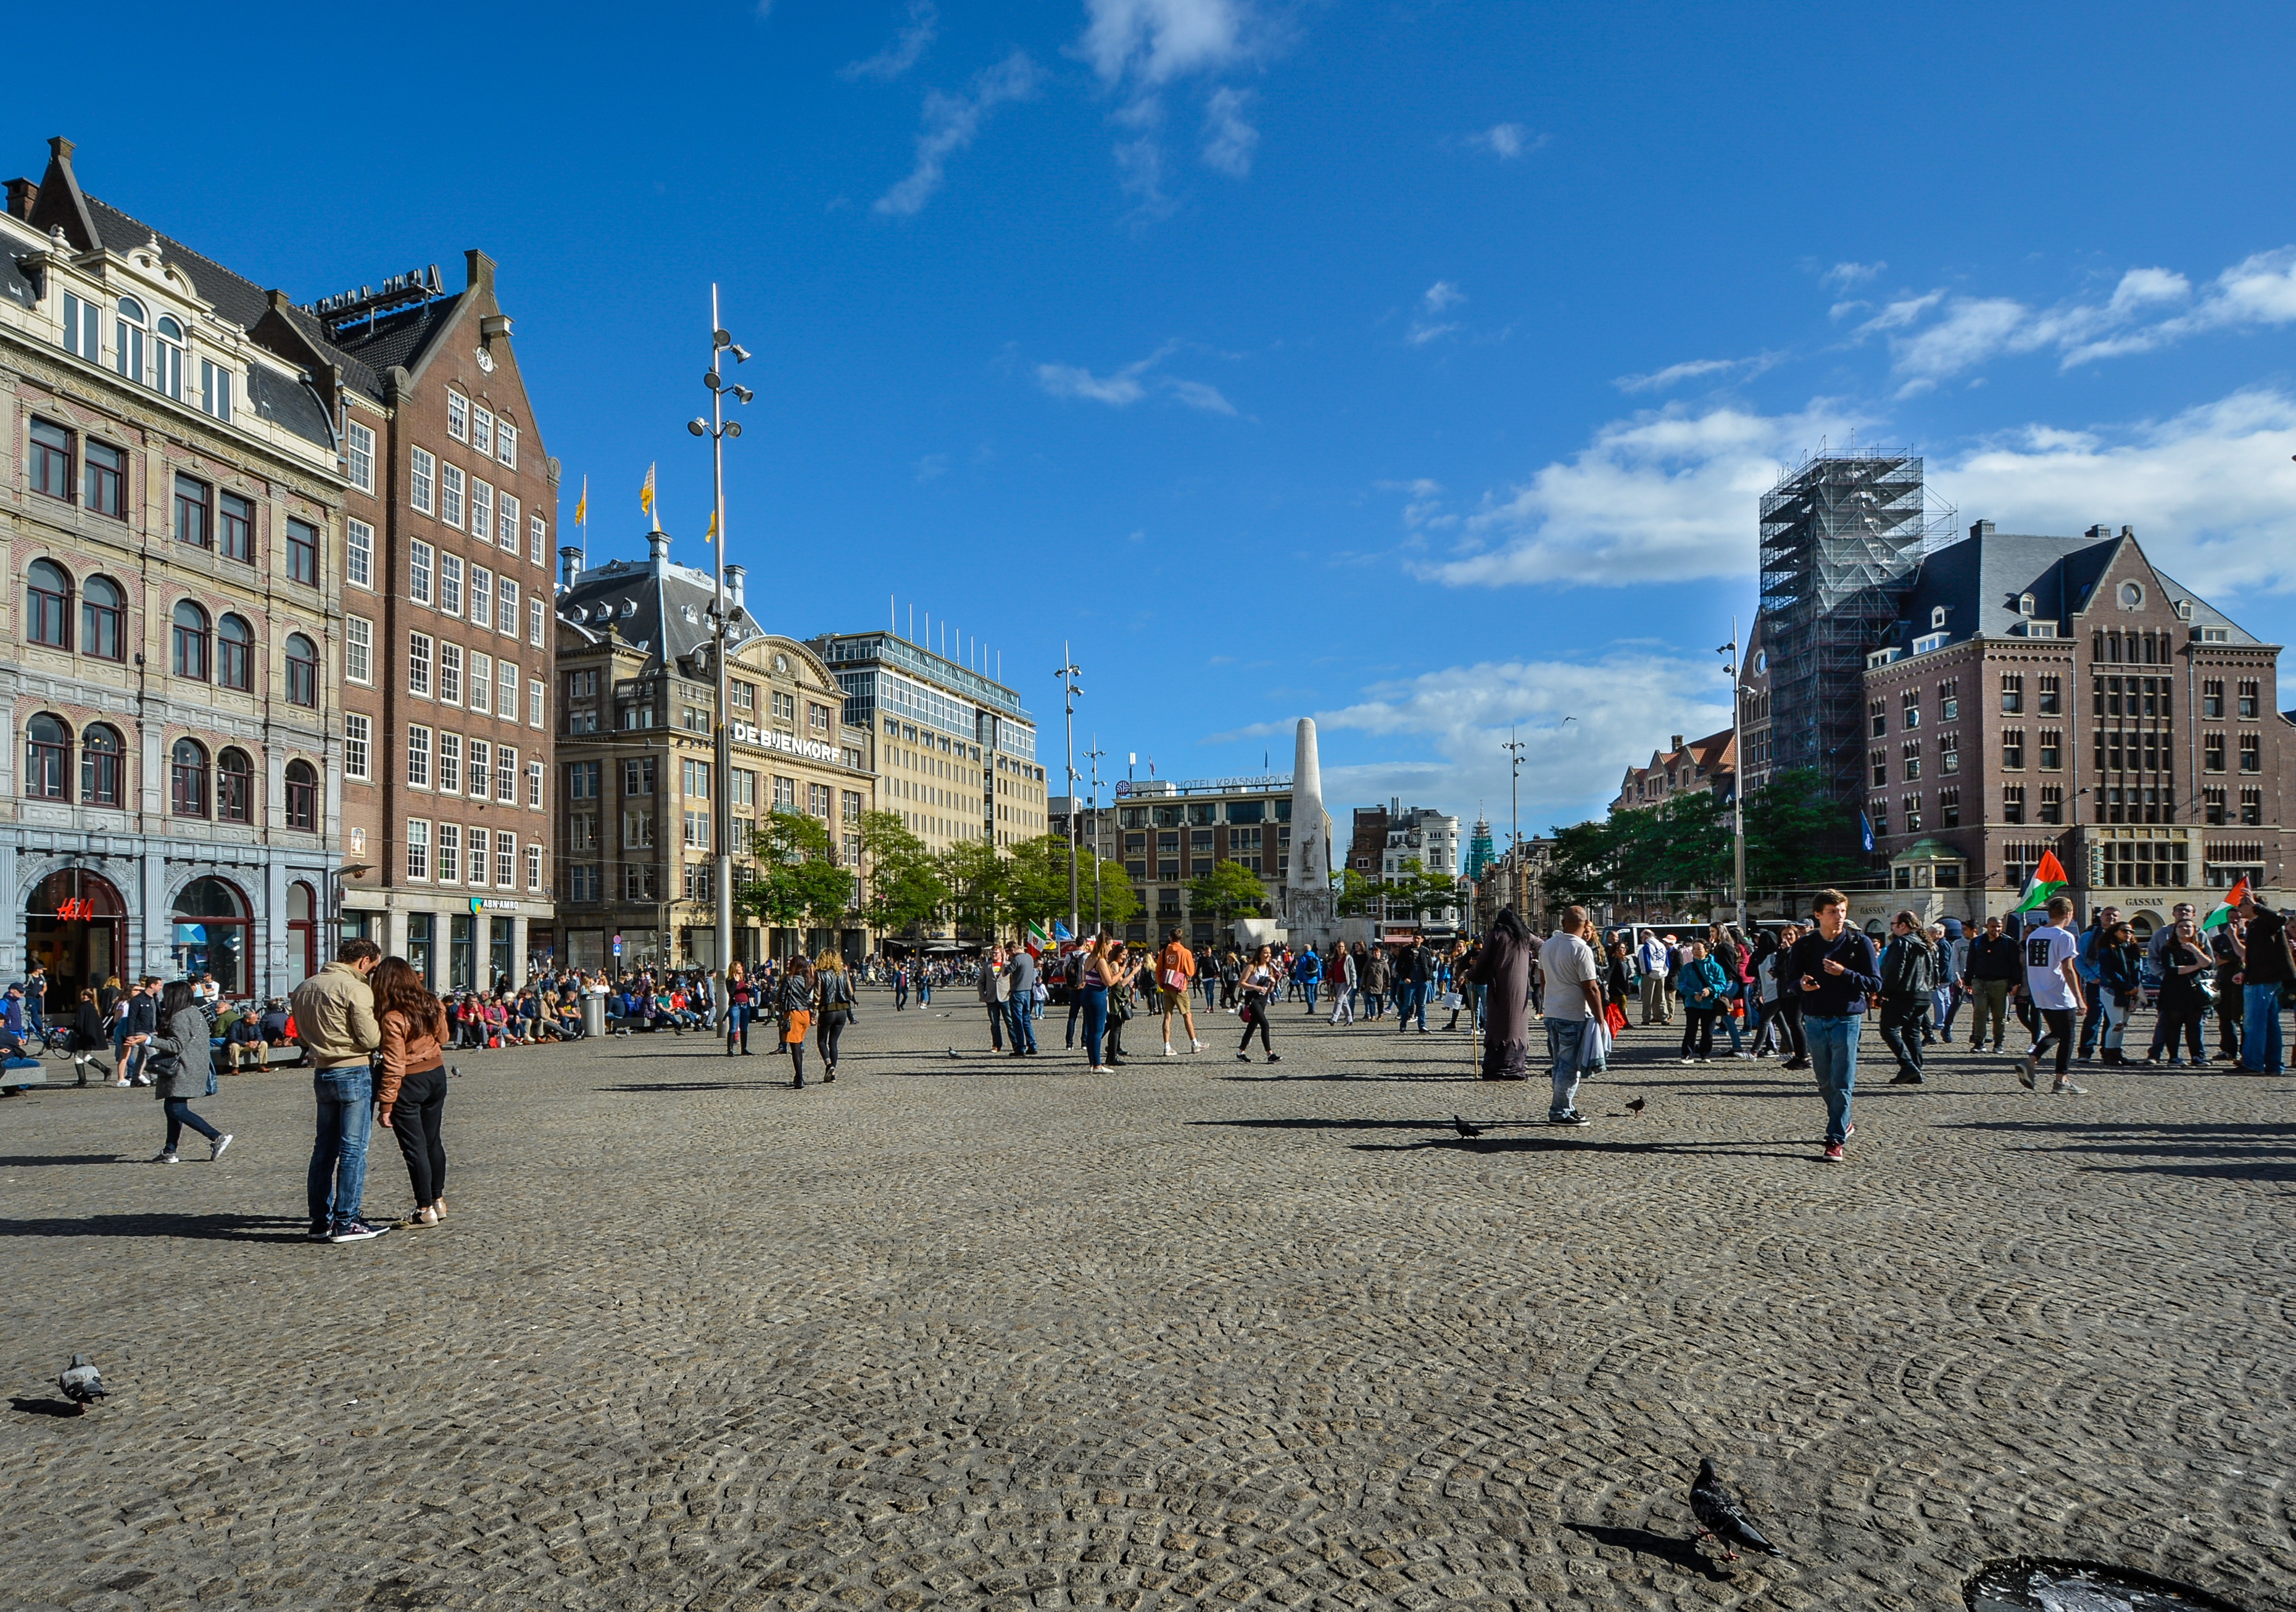
town square, plaza, city, town, landmark, public space, neighbourhood, urban area, human settlement, walkway, downtown, cityscape, tourism, street, pedestrian, boardwalk